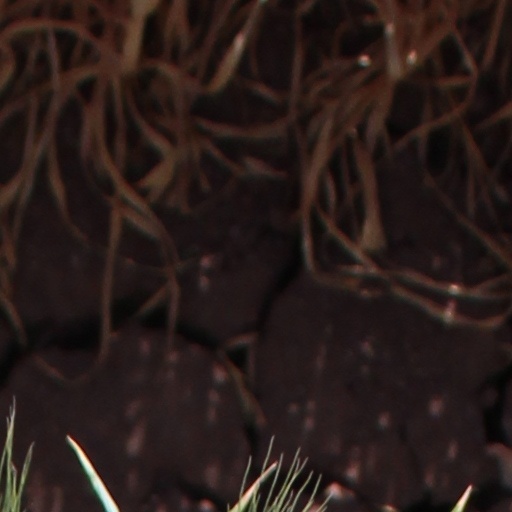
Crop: wheat